Francis Korbay

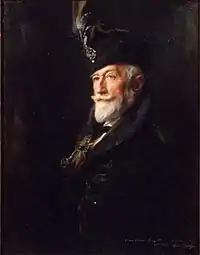
Francis Korbay from a portrait by Philip de László

He was born in Pest His father was a landowner and his mother was a descendant of the poet István Gyöngyösi. His father joined the revolutionary party, and suffered imprisonment and the forfeiture of his estates. The youth turned his attention to music, studying piano with Moronyi and composition with Robert Volkmann. At nineteen, he found himself in possession of a robust tenor voice. He studied voice with Gustave-Hippolyte Roger, and in 1868 he made his operatic debut at the National Theatre of Budapest. But the strain was too great, and eventually he abandoned this career and applied himself to pianoforte study under his godfather Franz Liszt, of whose music he became a well-known interpreter.